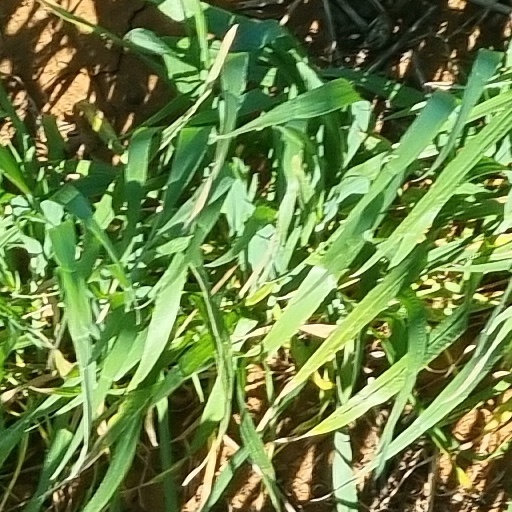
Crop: wheat